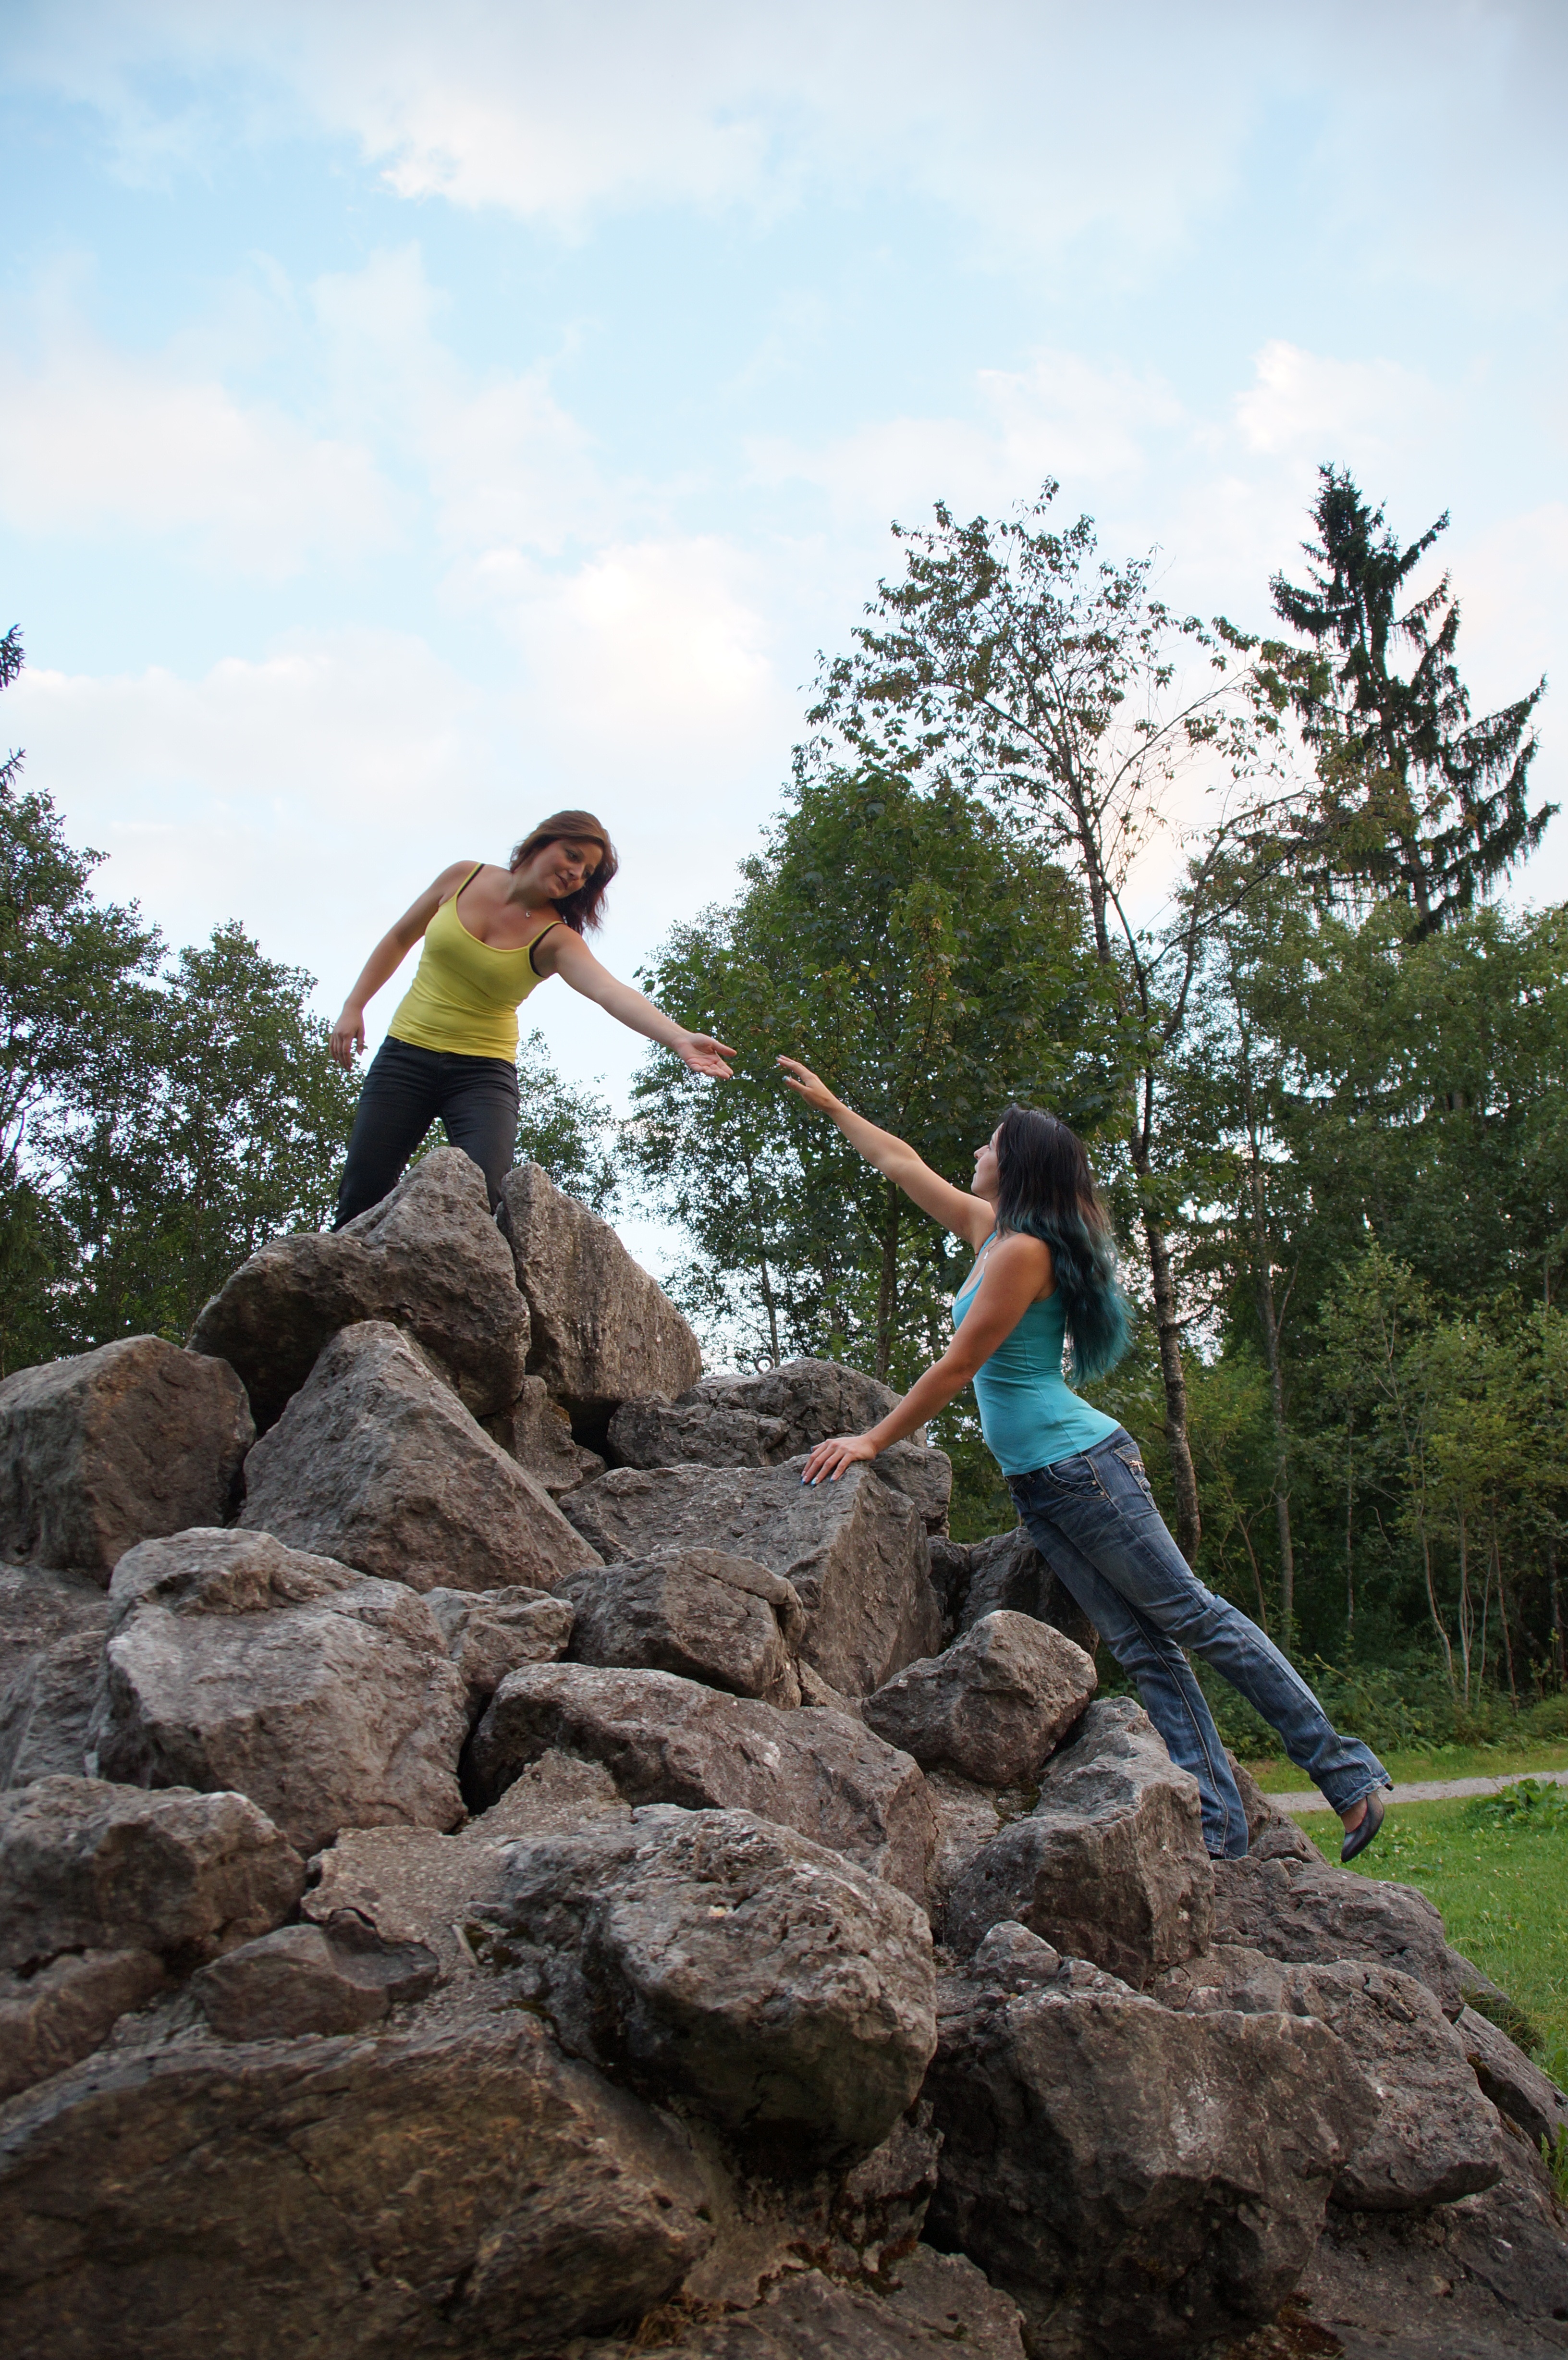
tree, rock, girl, adventure, love, soil, rock climbing, friendship, extreme sport, help, friends, friendly, helpful, sport climbing